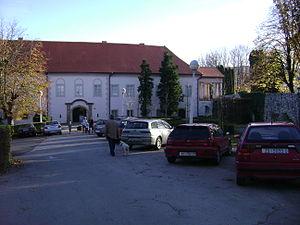
Gornja Stubica est un village et une municipalité située dans le comitat de Krapina-Zagorje, en Croatie. Au recensement de 2001, la municipalité comptait 5 726 habitants, dont 99,25 % de Croates et le village seul comptait 862 habitants.